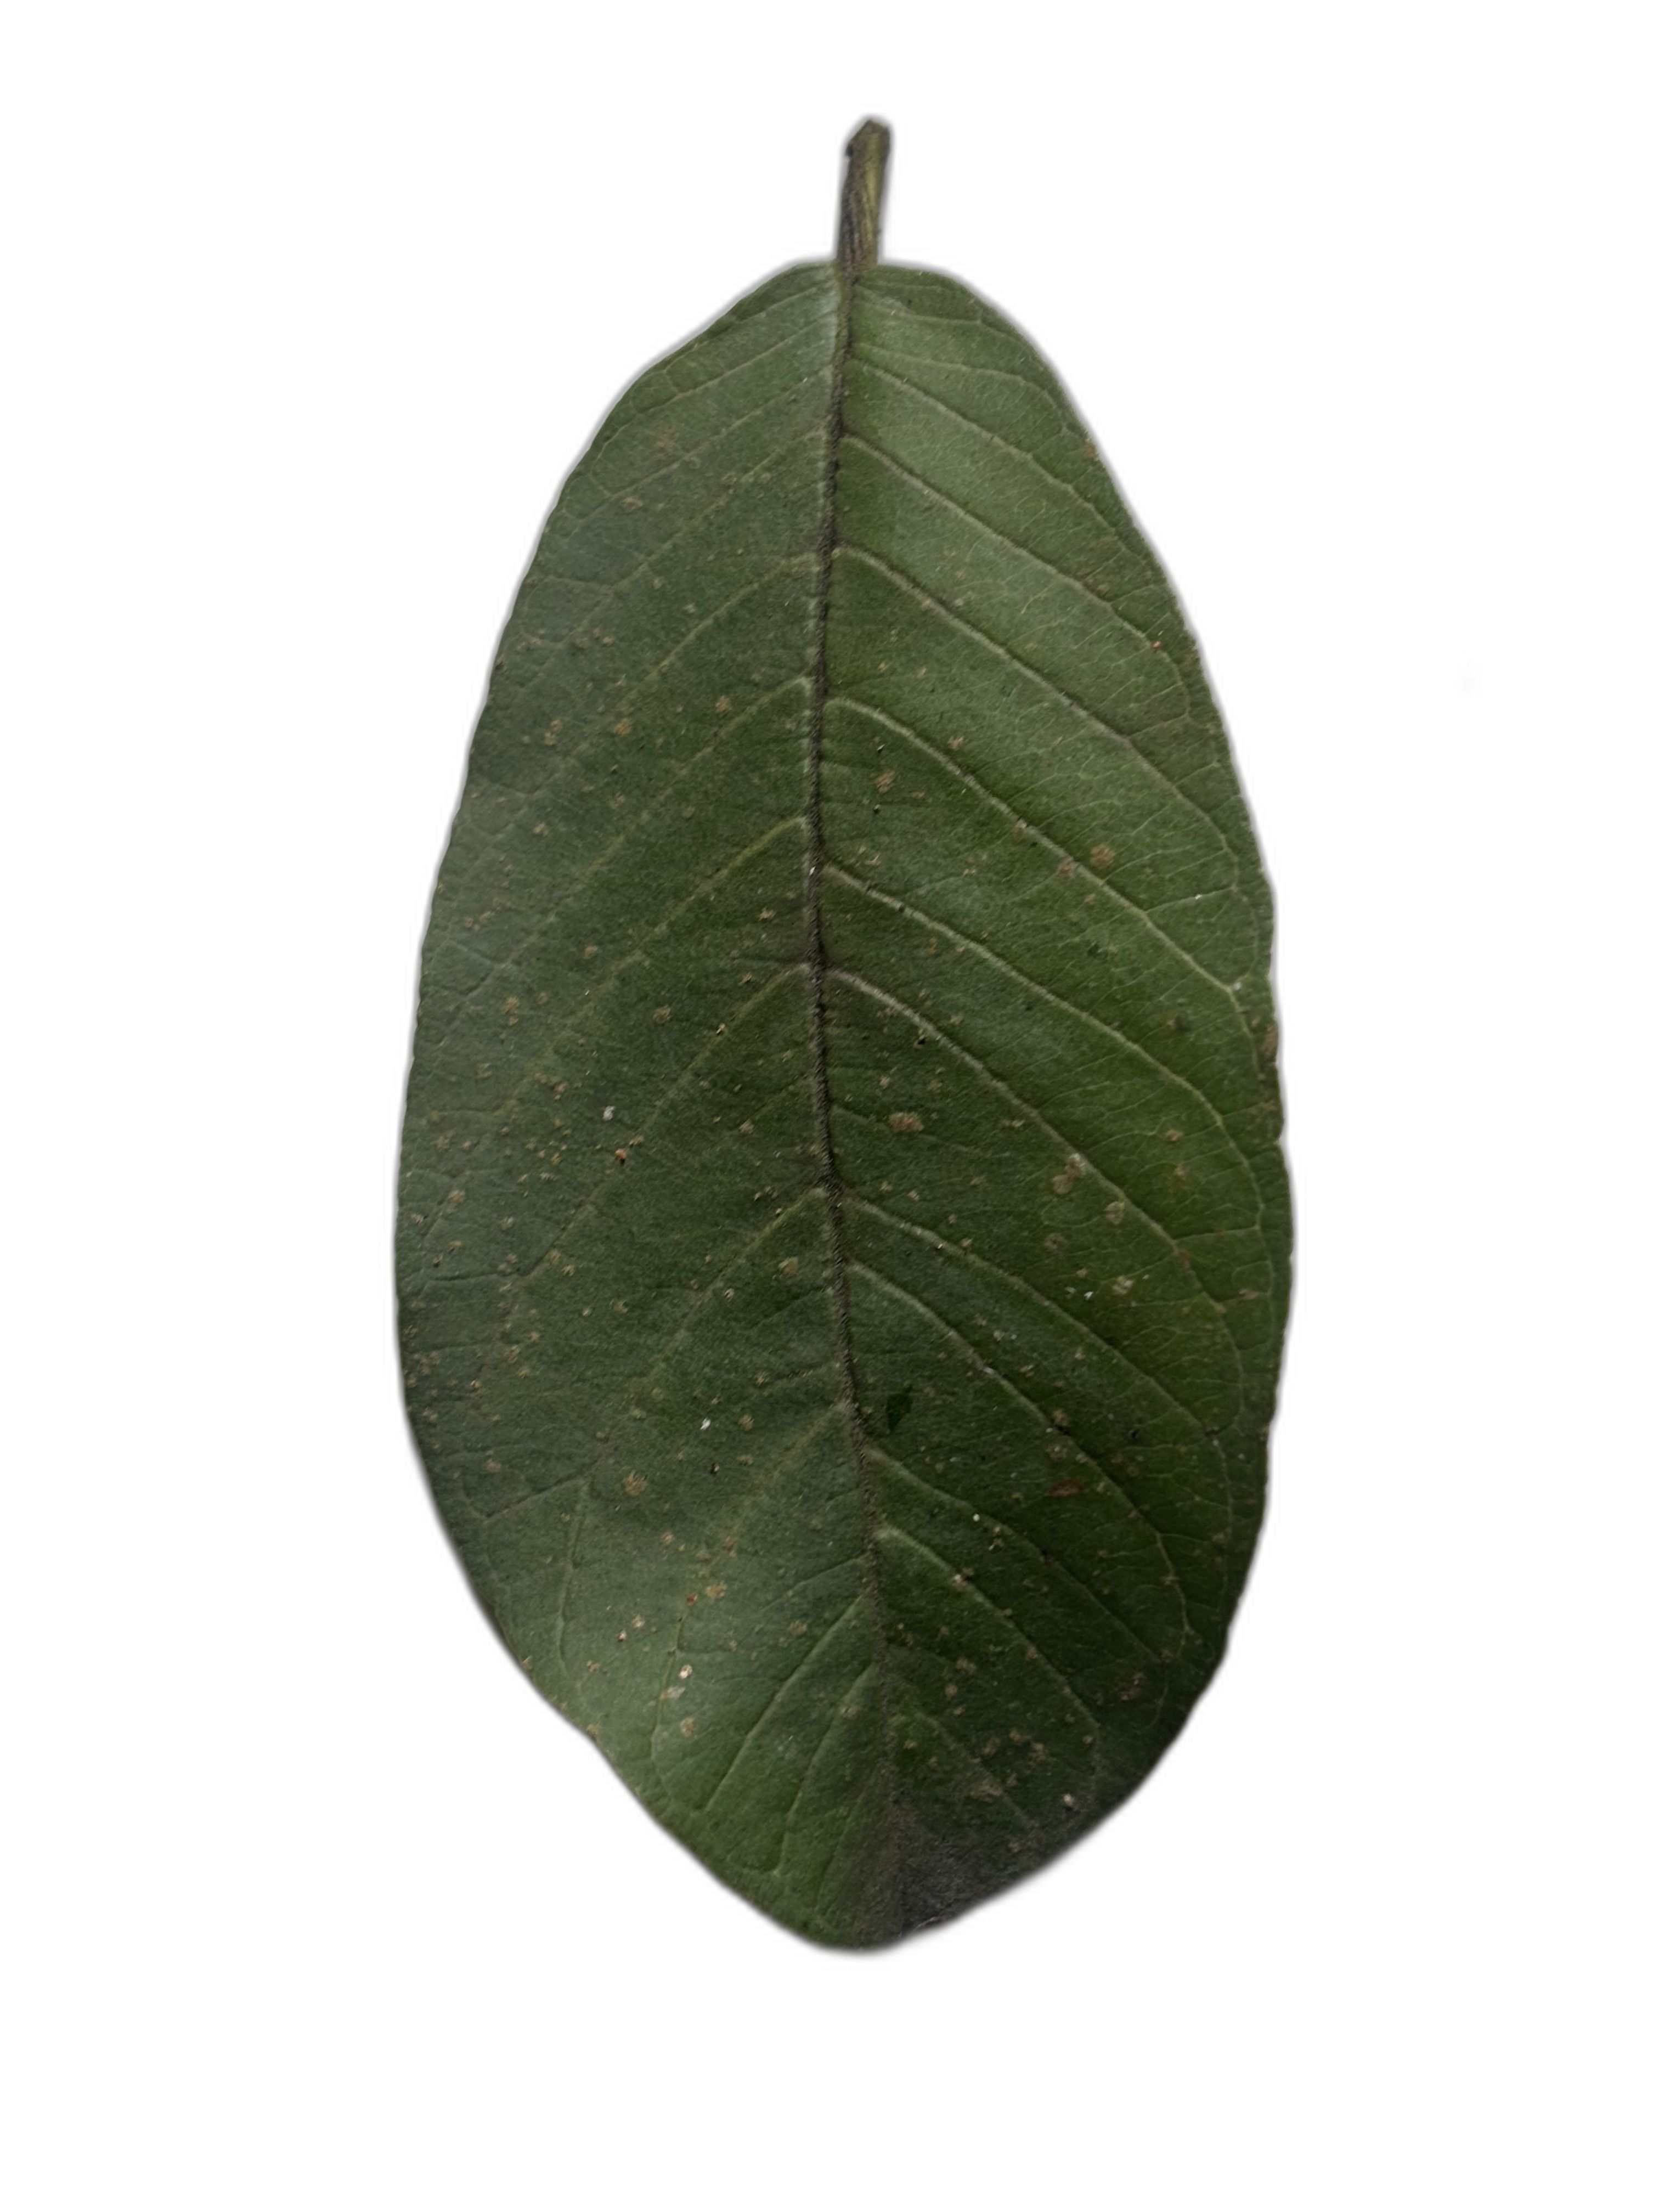
Plant part: leaf
Disease: Healthy